The Quadroons

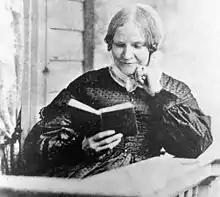
The author

"The Quadroons" is a short story written by American writer Lydia Maria Child (1802-1880) and published in "The Liberty Bell" in 1842. The influential short story depicts the life and death of a mixed-race woman and her daughter in early nineteenth century America, a slave-owning society.